Ashwamedham

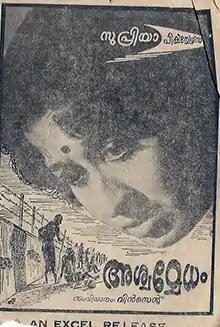
Poster

Ashwamedham is a 1967 Indian Malayalam-language film, directed by A. Vincent and written by Thoppil Bhasi. It is based on Thoppil Bhasi's play of the same name. The film stars Sathyan, Sheela and Prem Nazir in lead roles along with Madhu and Sukumari in supporting roles. The film revolves around Sarojam (Sheela), who contracts leprosy. A sequel, "Sarasayya", was released in 1971.